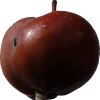
Label: Apple 18